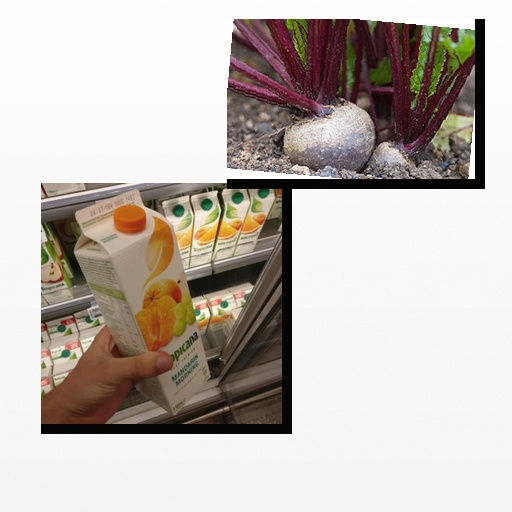
Food items: beetroot, mandarin_juice